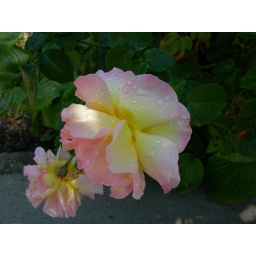
Pink and yellow roses wet by the storm